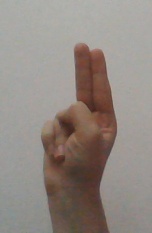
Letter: taa